History of Germany

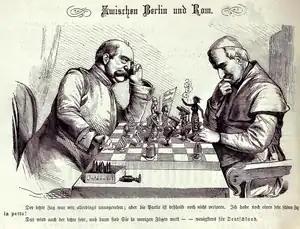
"Between Berlin and Rome", Bismarck (left) confronts Pope Pius IX, 1875.

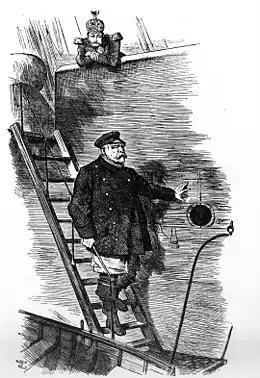
"Dropping the Pilot" – British editorial cartoon depicting Bismarck's dismissal by Wilhelm II in 1890

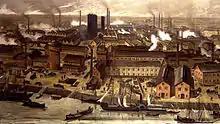
The BASF chemical factories in Ludwigshafen, 1881

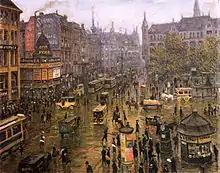
Berlin in 1912

After the fall of Napoleon, Europe's statesmen convened in Vienna in 1815 for the reorganisation of European affairs, under the leadership of the Austrian Prince Metternich. The political principles agreed upon at this Congress of Vienna included the restoration, legitimacy and solidarity of rulers for the repression of revolutionary and nationalist ideas.